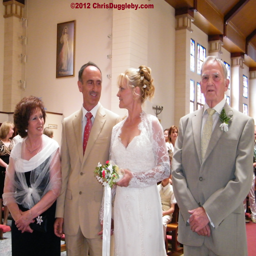
person and groom together at the altar with their proud parents